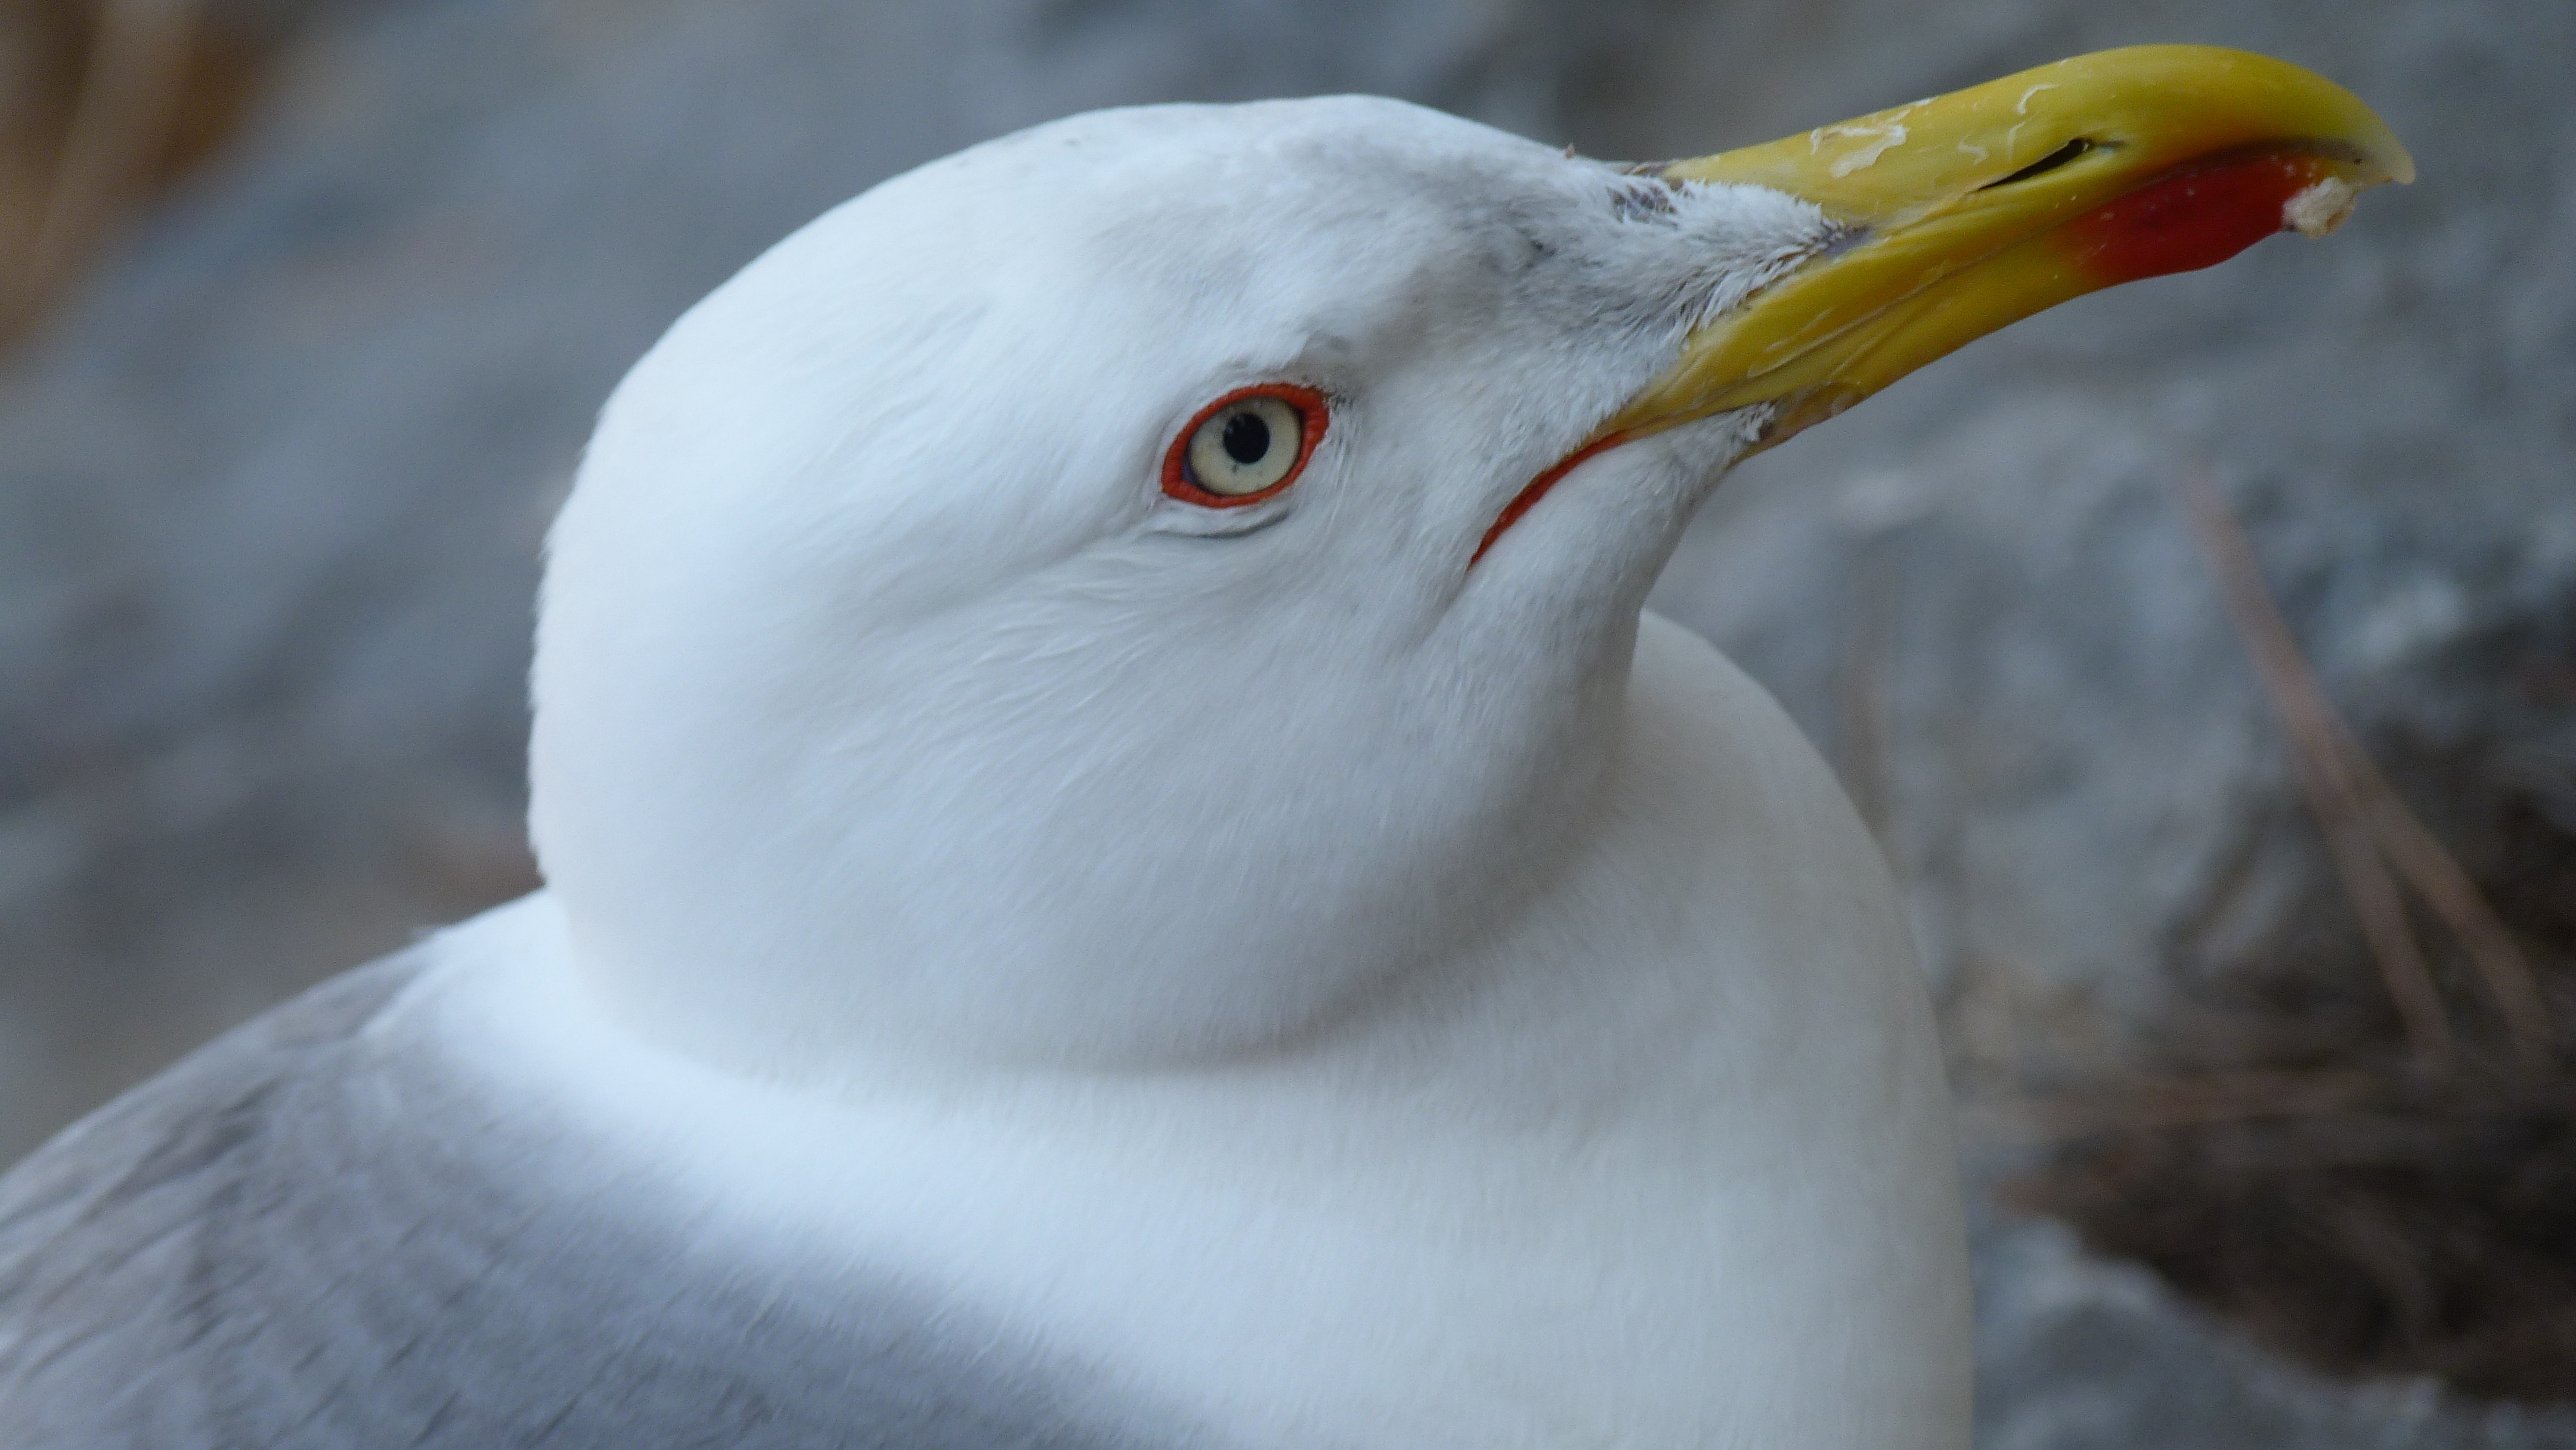
bird, wing, white, seabird, seagull, wildlife, gull, beak, close, fauna, close up, vertebrate, albatross, water bird, charadriiformes, european herring gull